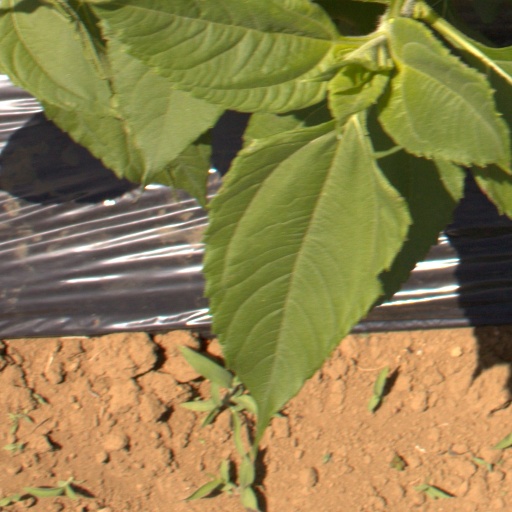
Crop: Jerusalem artichoke